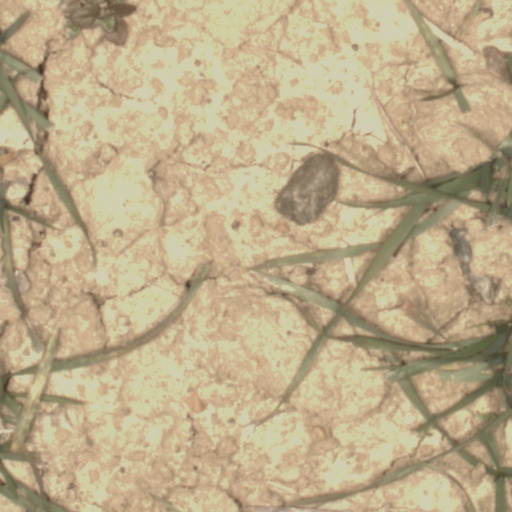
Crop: wheat